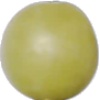
Label: Grape White 2